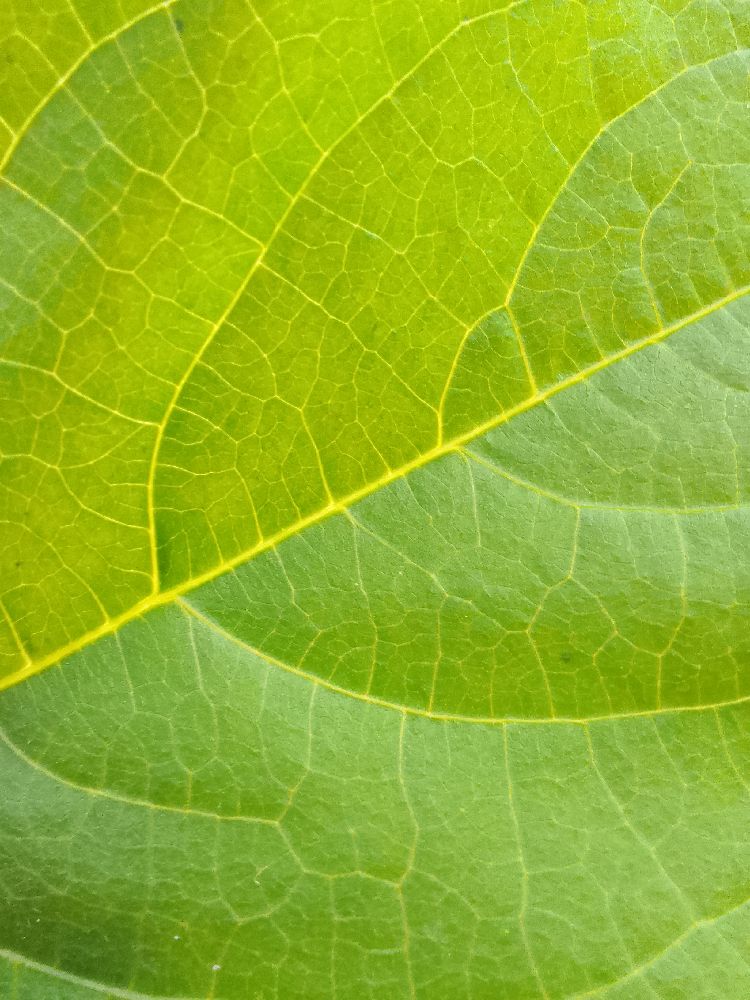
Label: healthy